WrestleMania 32

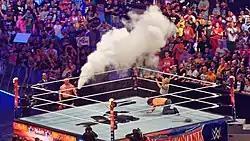
Brock Lesnar and Dean Ambrose after their match at WrestleMania 32

After controversially defeating Becky Lynch at the Royal Rumble to retain the WWE Divas Championship, Charlotte was ambushed by a returning Sasha Banks. On the February 29 episode of "Raw", Lynch and Banks fought in a No. 1 Contender's match, but the match ended in a double pin. A rematch on the next episode of "SmackDown" ended in a no contest when Charlotte attacked both women. Subsequently, Charlotte was scheduled to defend her title against both women in a triple threat match at WrestleMania.